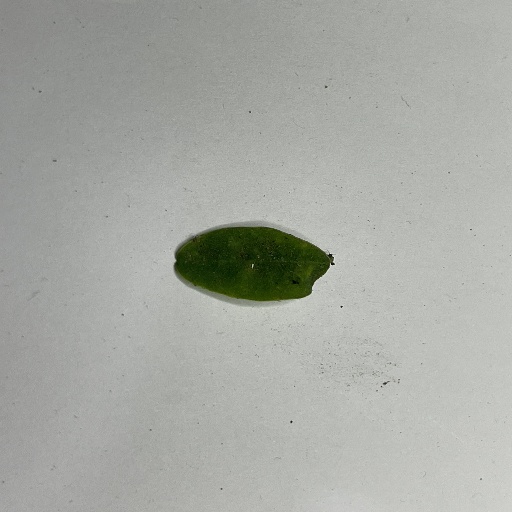
Species: Sojina
Leaf condition: Bacterial Spot